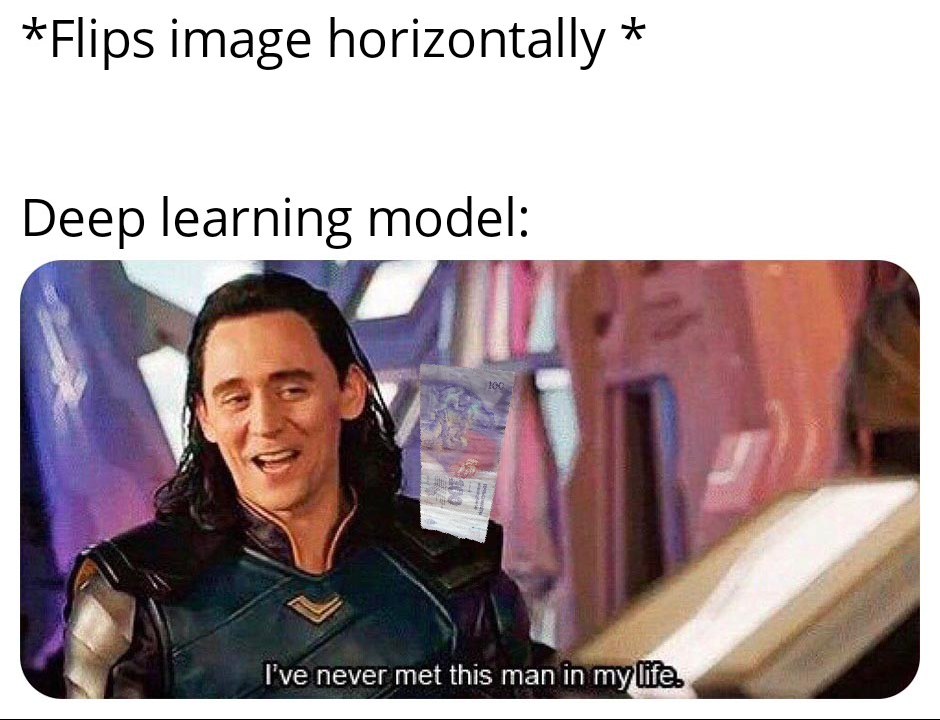
Denominación: 100